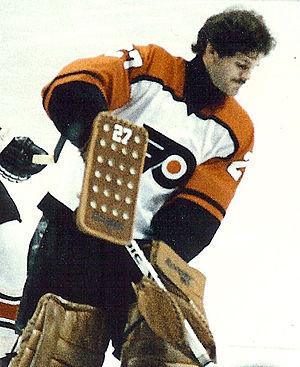
Ronald Jeffrey Hextall, dit Ron Hextall, est un joueur de hockey sur glace qui évoluait au poste de gardien de but. Il a notamment évolué dans la Ligue nationale de hockey pour les Flyers de Philadelphie, les Nordiques de Québec et les Islanders de New York. Il est le fils de Bryan Hextall junior et le petit-fils de Bryan Hextall.